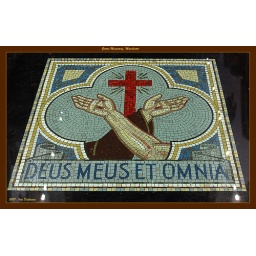
Mosaic on the floor under glass to protect it.